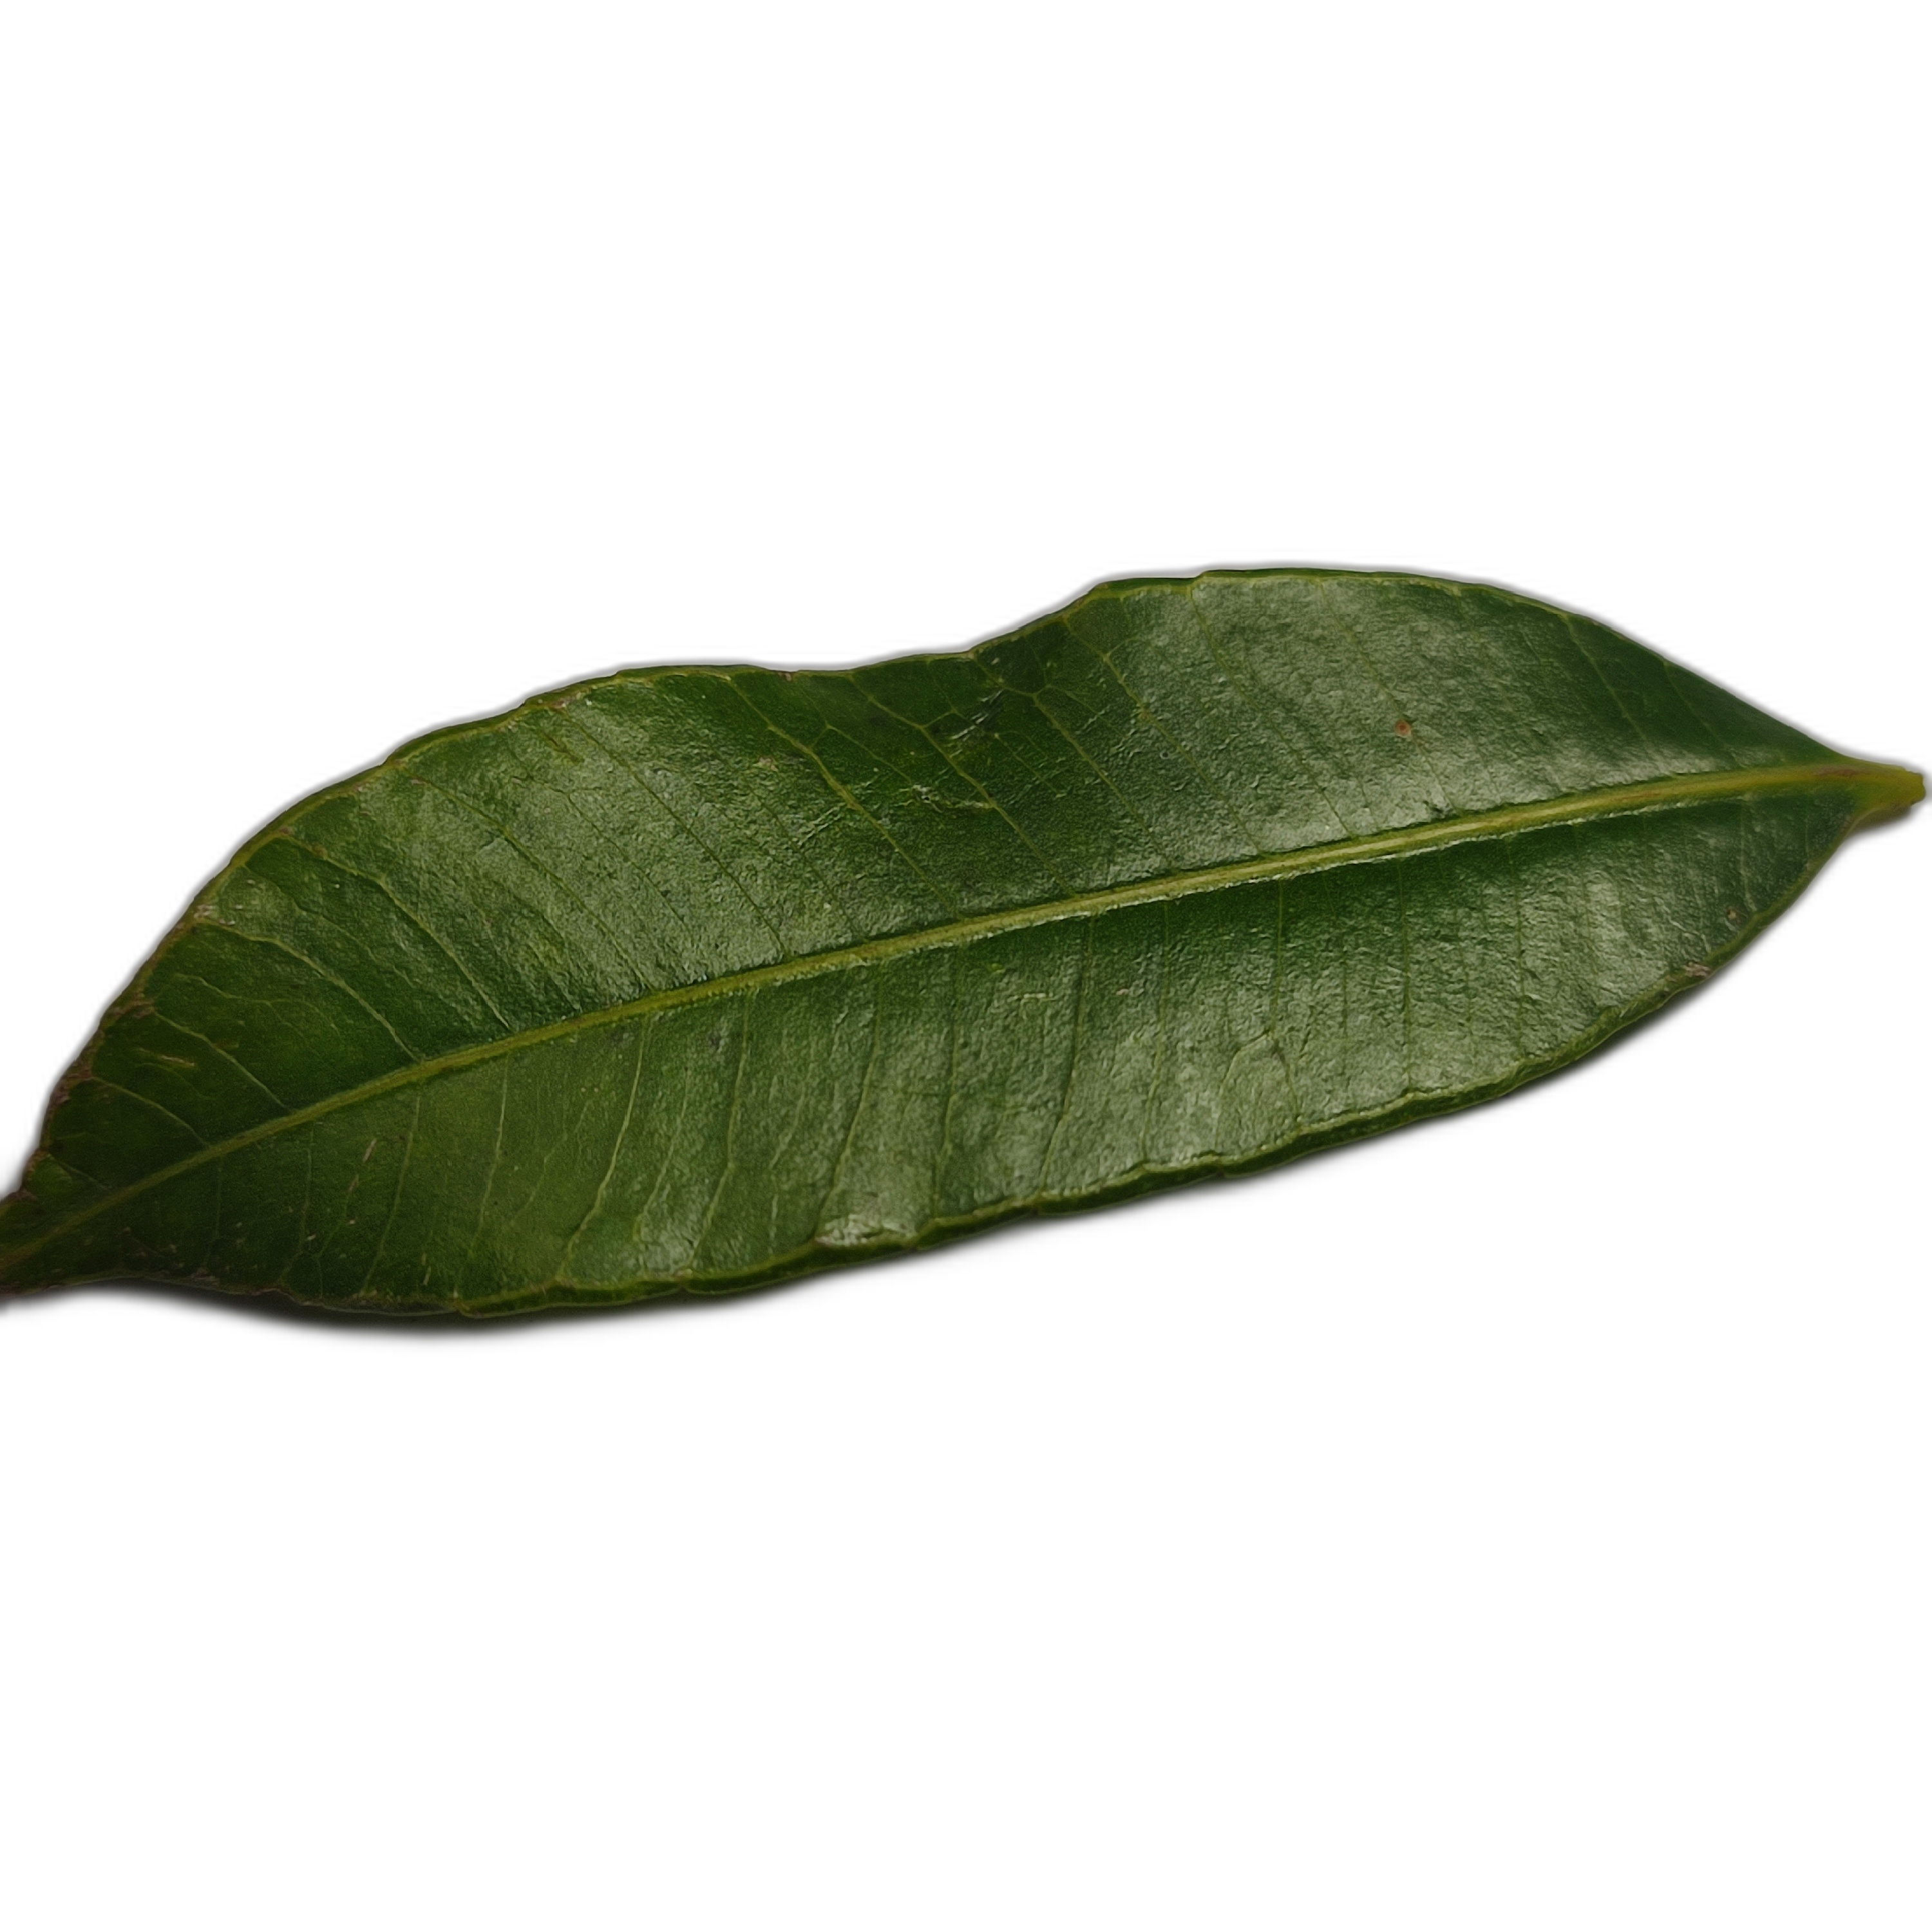
Label: healthy